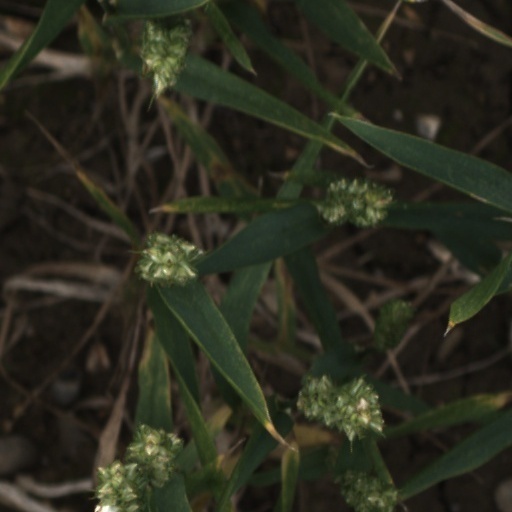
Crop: wheat